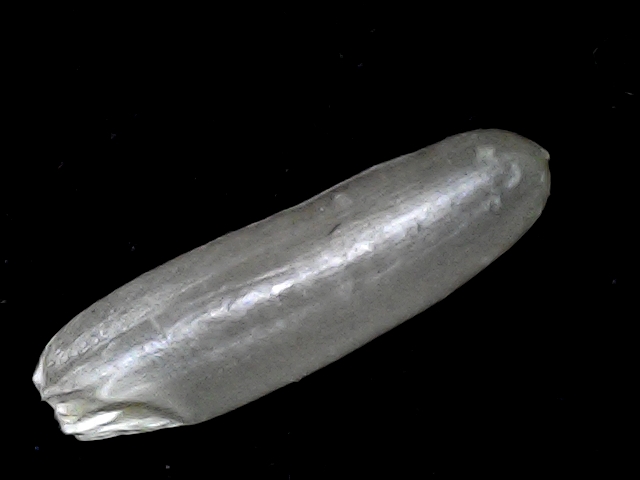
Rice variety: BD57